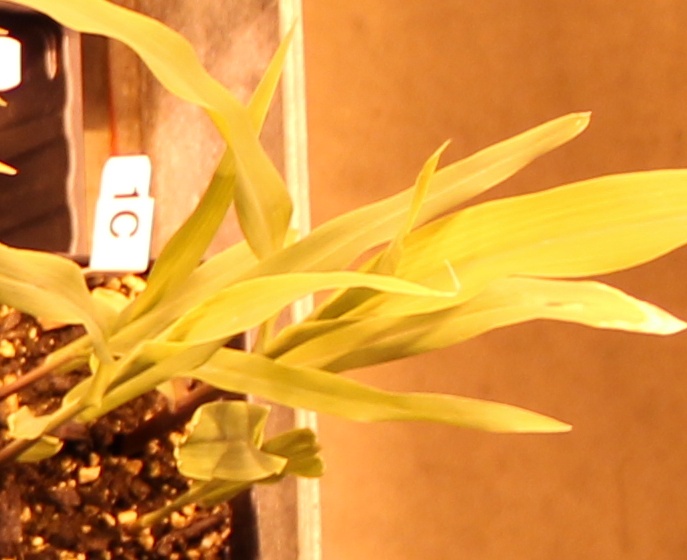
Label: Corn